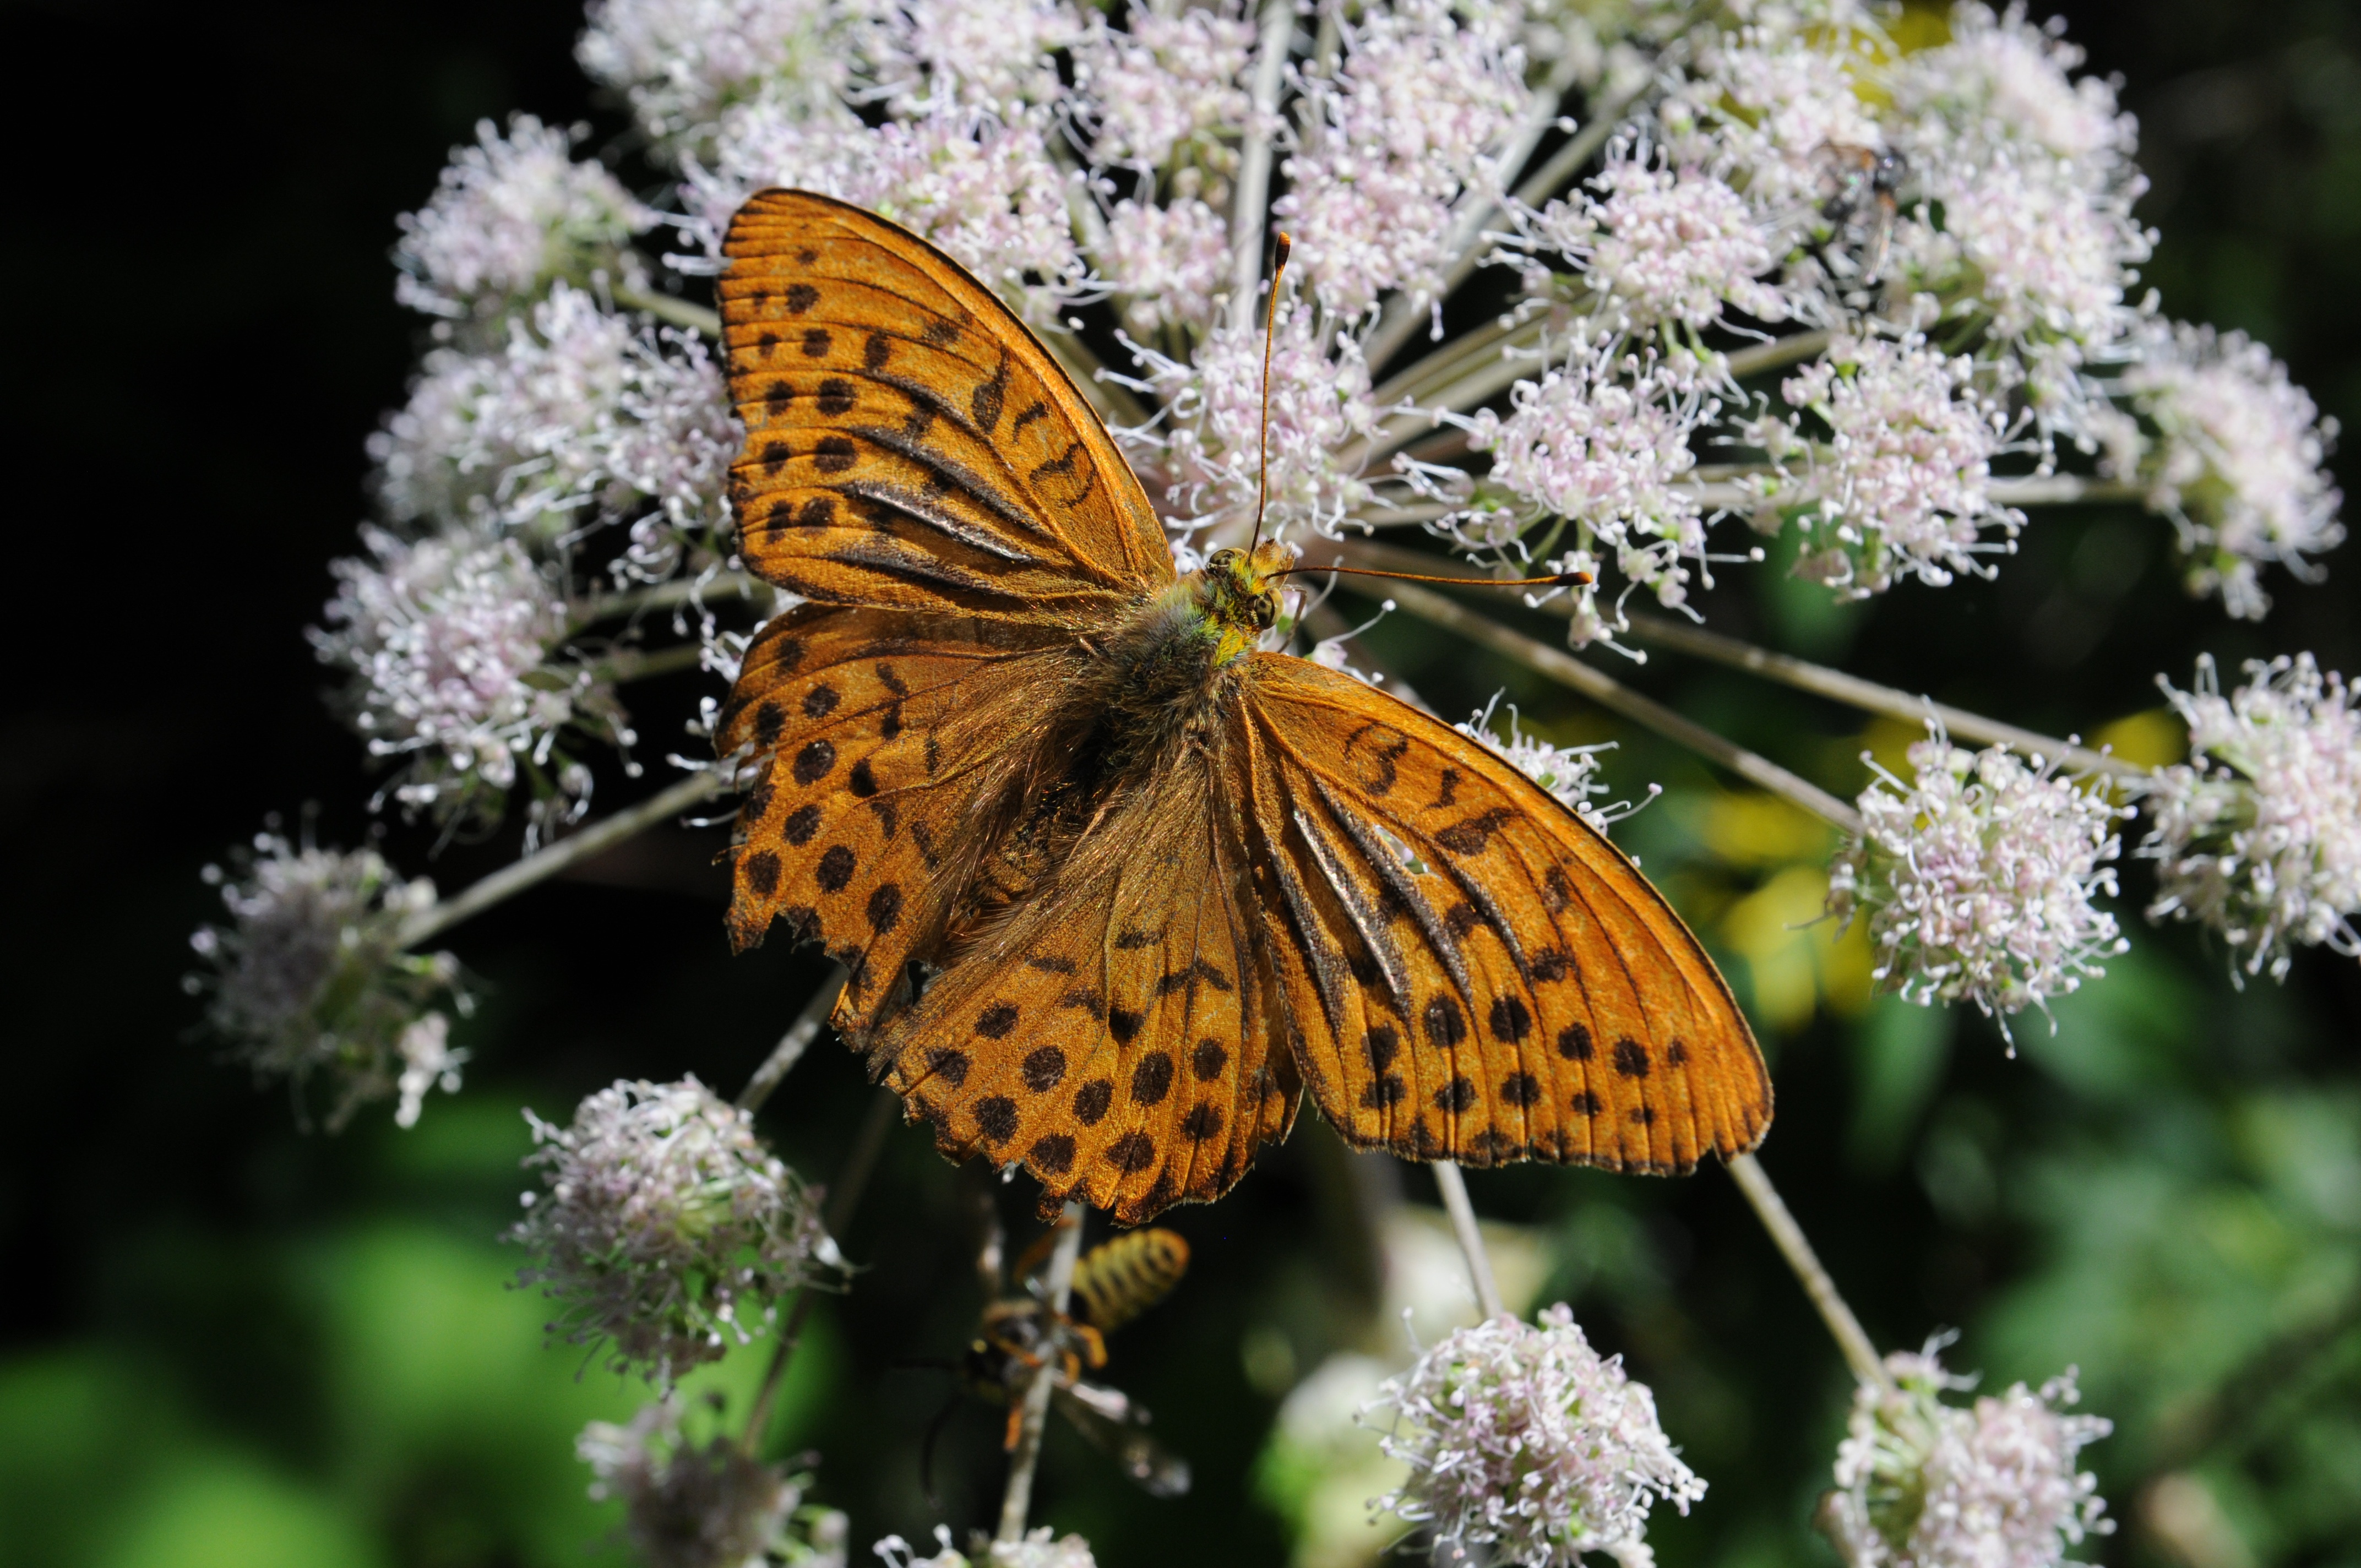
nature, plant, white, flower, orange, insect, butterfly, fauna, invertebrate, monarch butterfly, nectar, macro photography, arthropod, pollinator, moths and butterflies, lycaenid